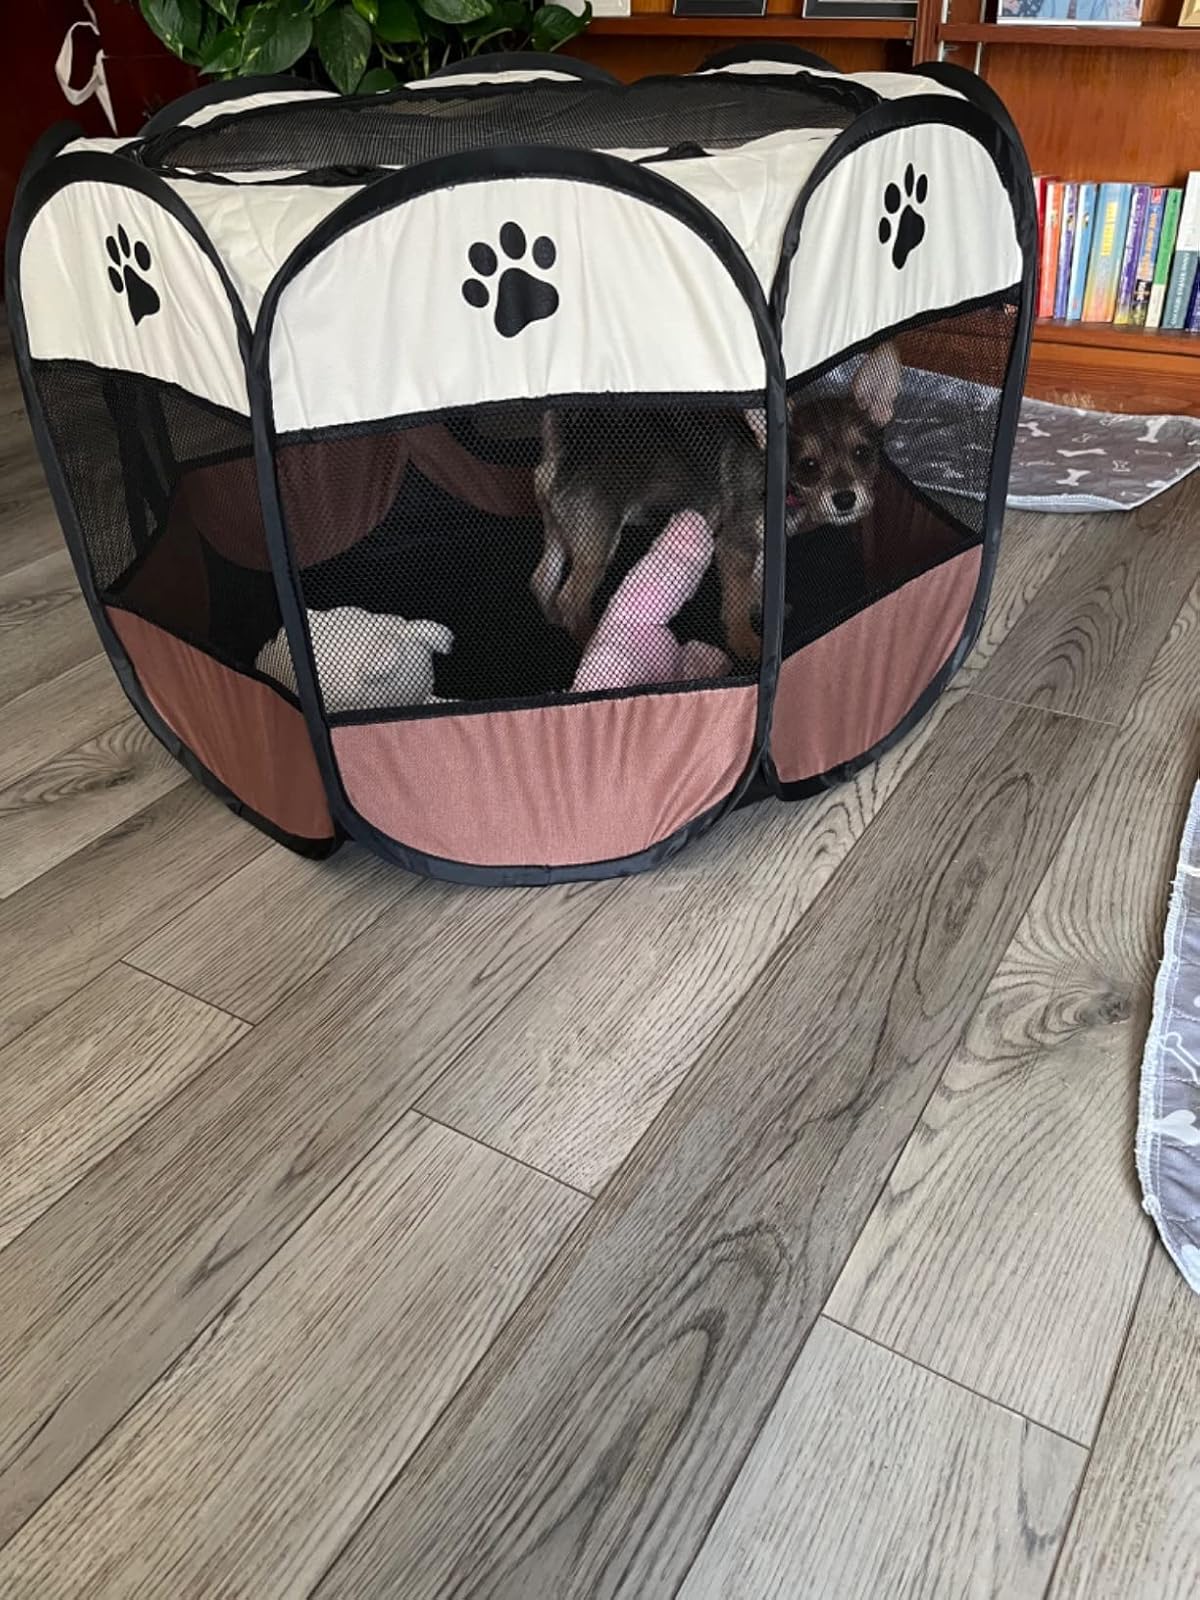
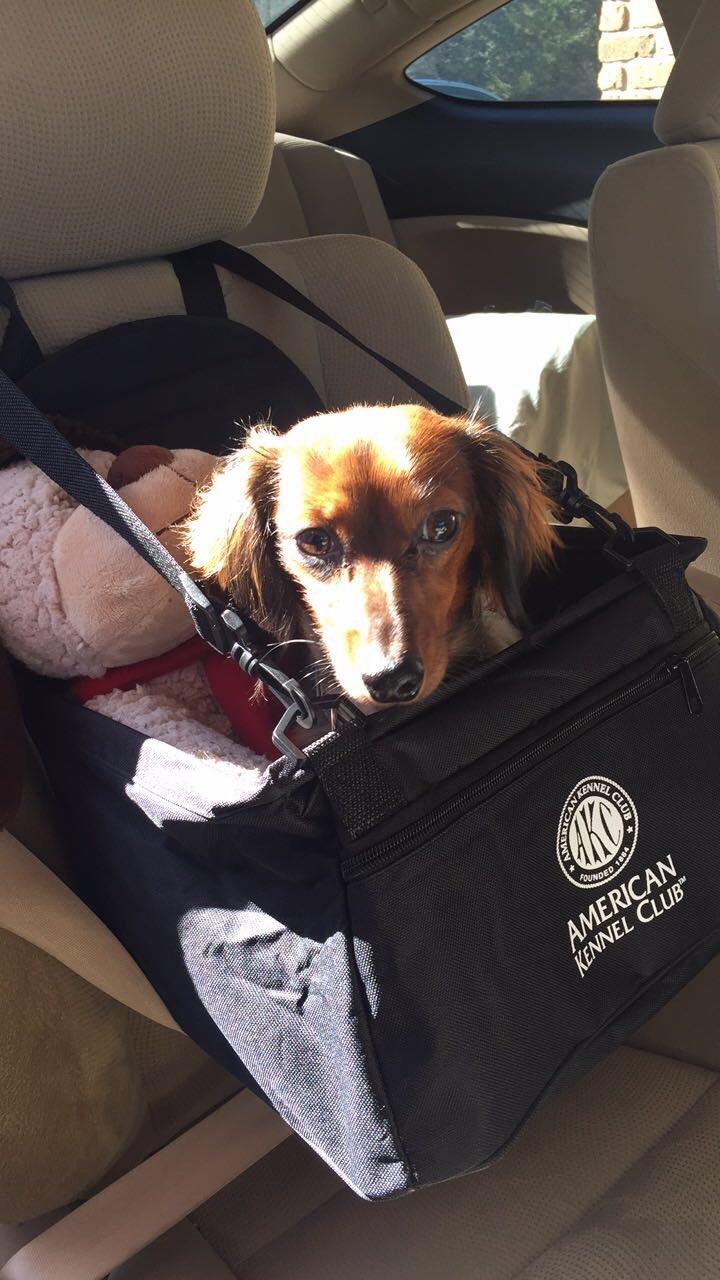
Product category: items_kennel
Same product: no